St Loye's Foundation

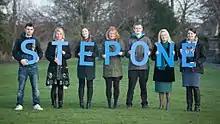
Staff helping to launch the charity's new name

St Loye's Foundation and its subsidiary Community Care Trust merged in 2015 because of increasing recognition of the links between support for people with disabilities and mental health conditions. St Loye's Foundation was formerly St. Loyes College for the Training and Rehabilitation of the Disabled.